İzmit

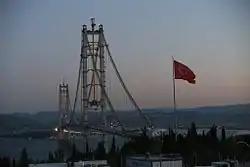
Osman Gazi Bridge on the Gulf of İzmit is one of the longest suspension bridges in the world.

"Financial Times" affiliated "Foreign Direct Investment" magazine nominated Kocaeli (the province of which İzmit is the capital) among the 25 European Regions of the Future for 2006–2007. The city was chosen along with Adana for Turkey, which scored the highest points for cost effectiveness against Kocaeli's wider infrastructure, while Adana and Kocaeli tied on points for human resources and quality of life.